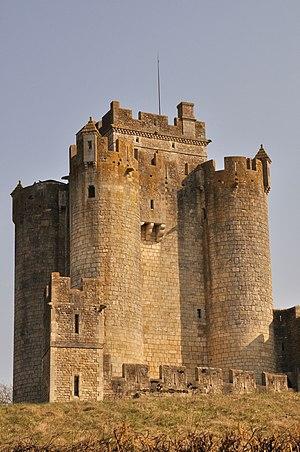
Le château de Romefort est un ancien château fort, de la fin du XIIᵉ siècle, plusieurs fois remaniés, qui se dresse sur la commune française de Ciron dans le département de l'Indre, en région Centre-Val de Loire.
Cet article recense les monuments historiques de l'Indre, en France.
Ciron est une commune française située dans le département de l'Indre en région Centre-Val de Loire.